Aberthaw

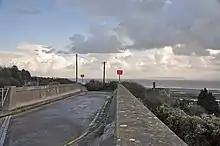
Lane above The Leys, East Aberthaw

The beach in front of the power station, The Leys, is near Gileston and West Aberthaw; it is well known for its sea fishing. The East Aberthaw Coast Conservation Area covers the whole of the East Aberthaw village and contains a lagoon on The Leys. Breaksea Point, at the edge of Limpert Bay at Aberthaw, is sometimes regarded as the southernmost point of Wales, although this is contested with Rhoose Point; nevertheless, the Vale of Glamorgan Council has decreed that Rhoose Point is the most southerly and has placed a notice board to that effect on the coastal footpath at Rhoose Point.